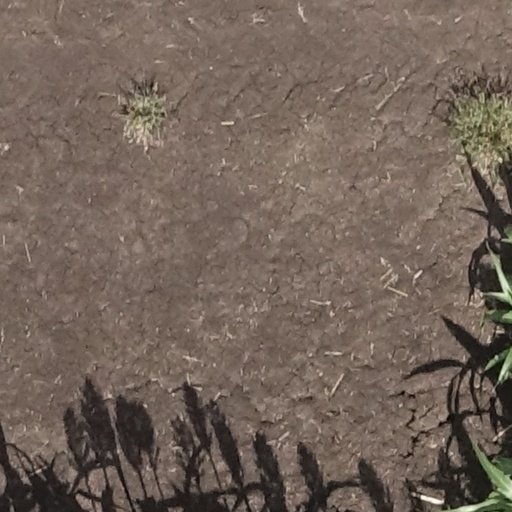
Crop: sorghum